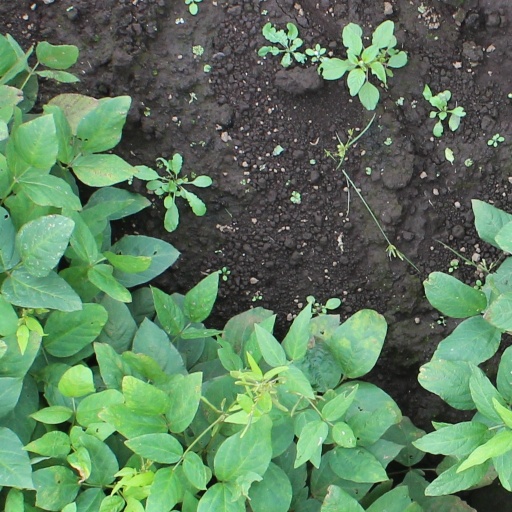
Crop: soybean